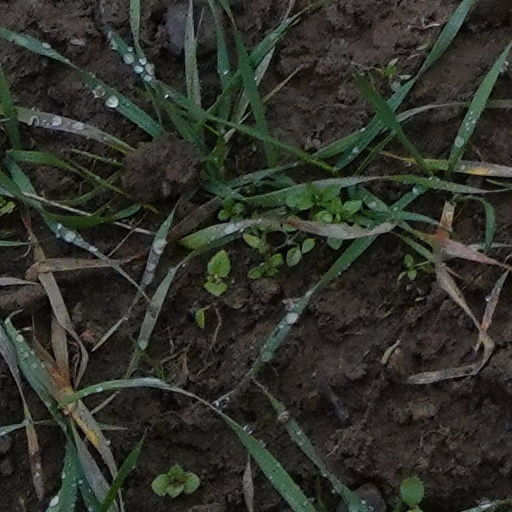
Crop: wheat